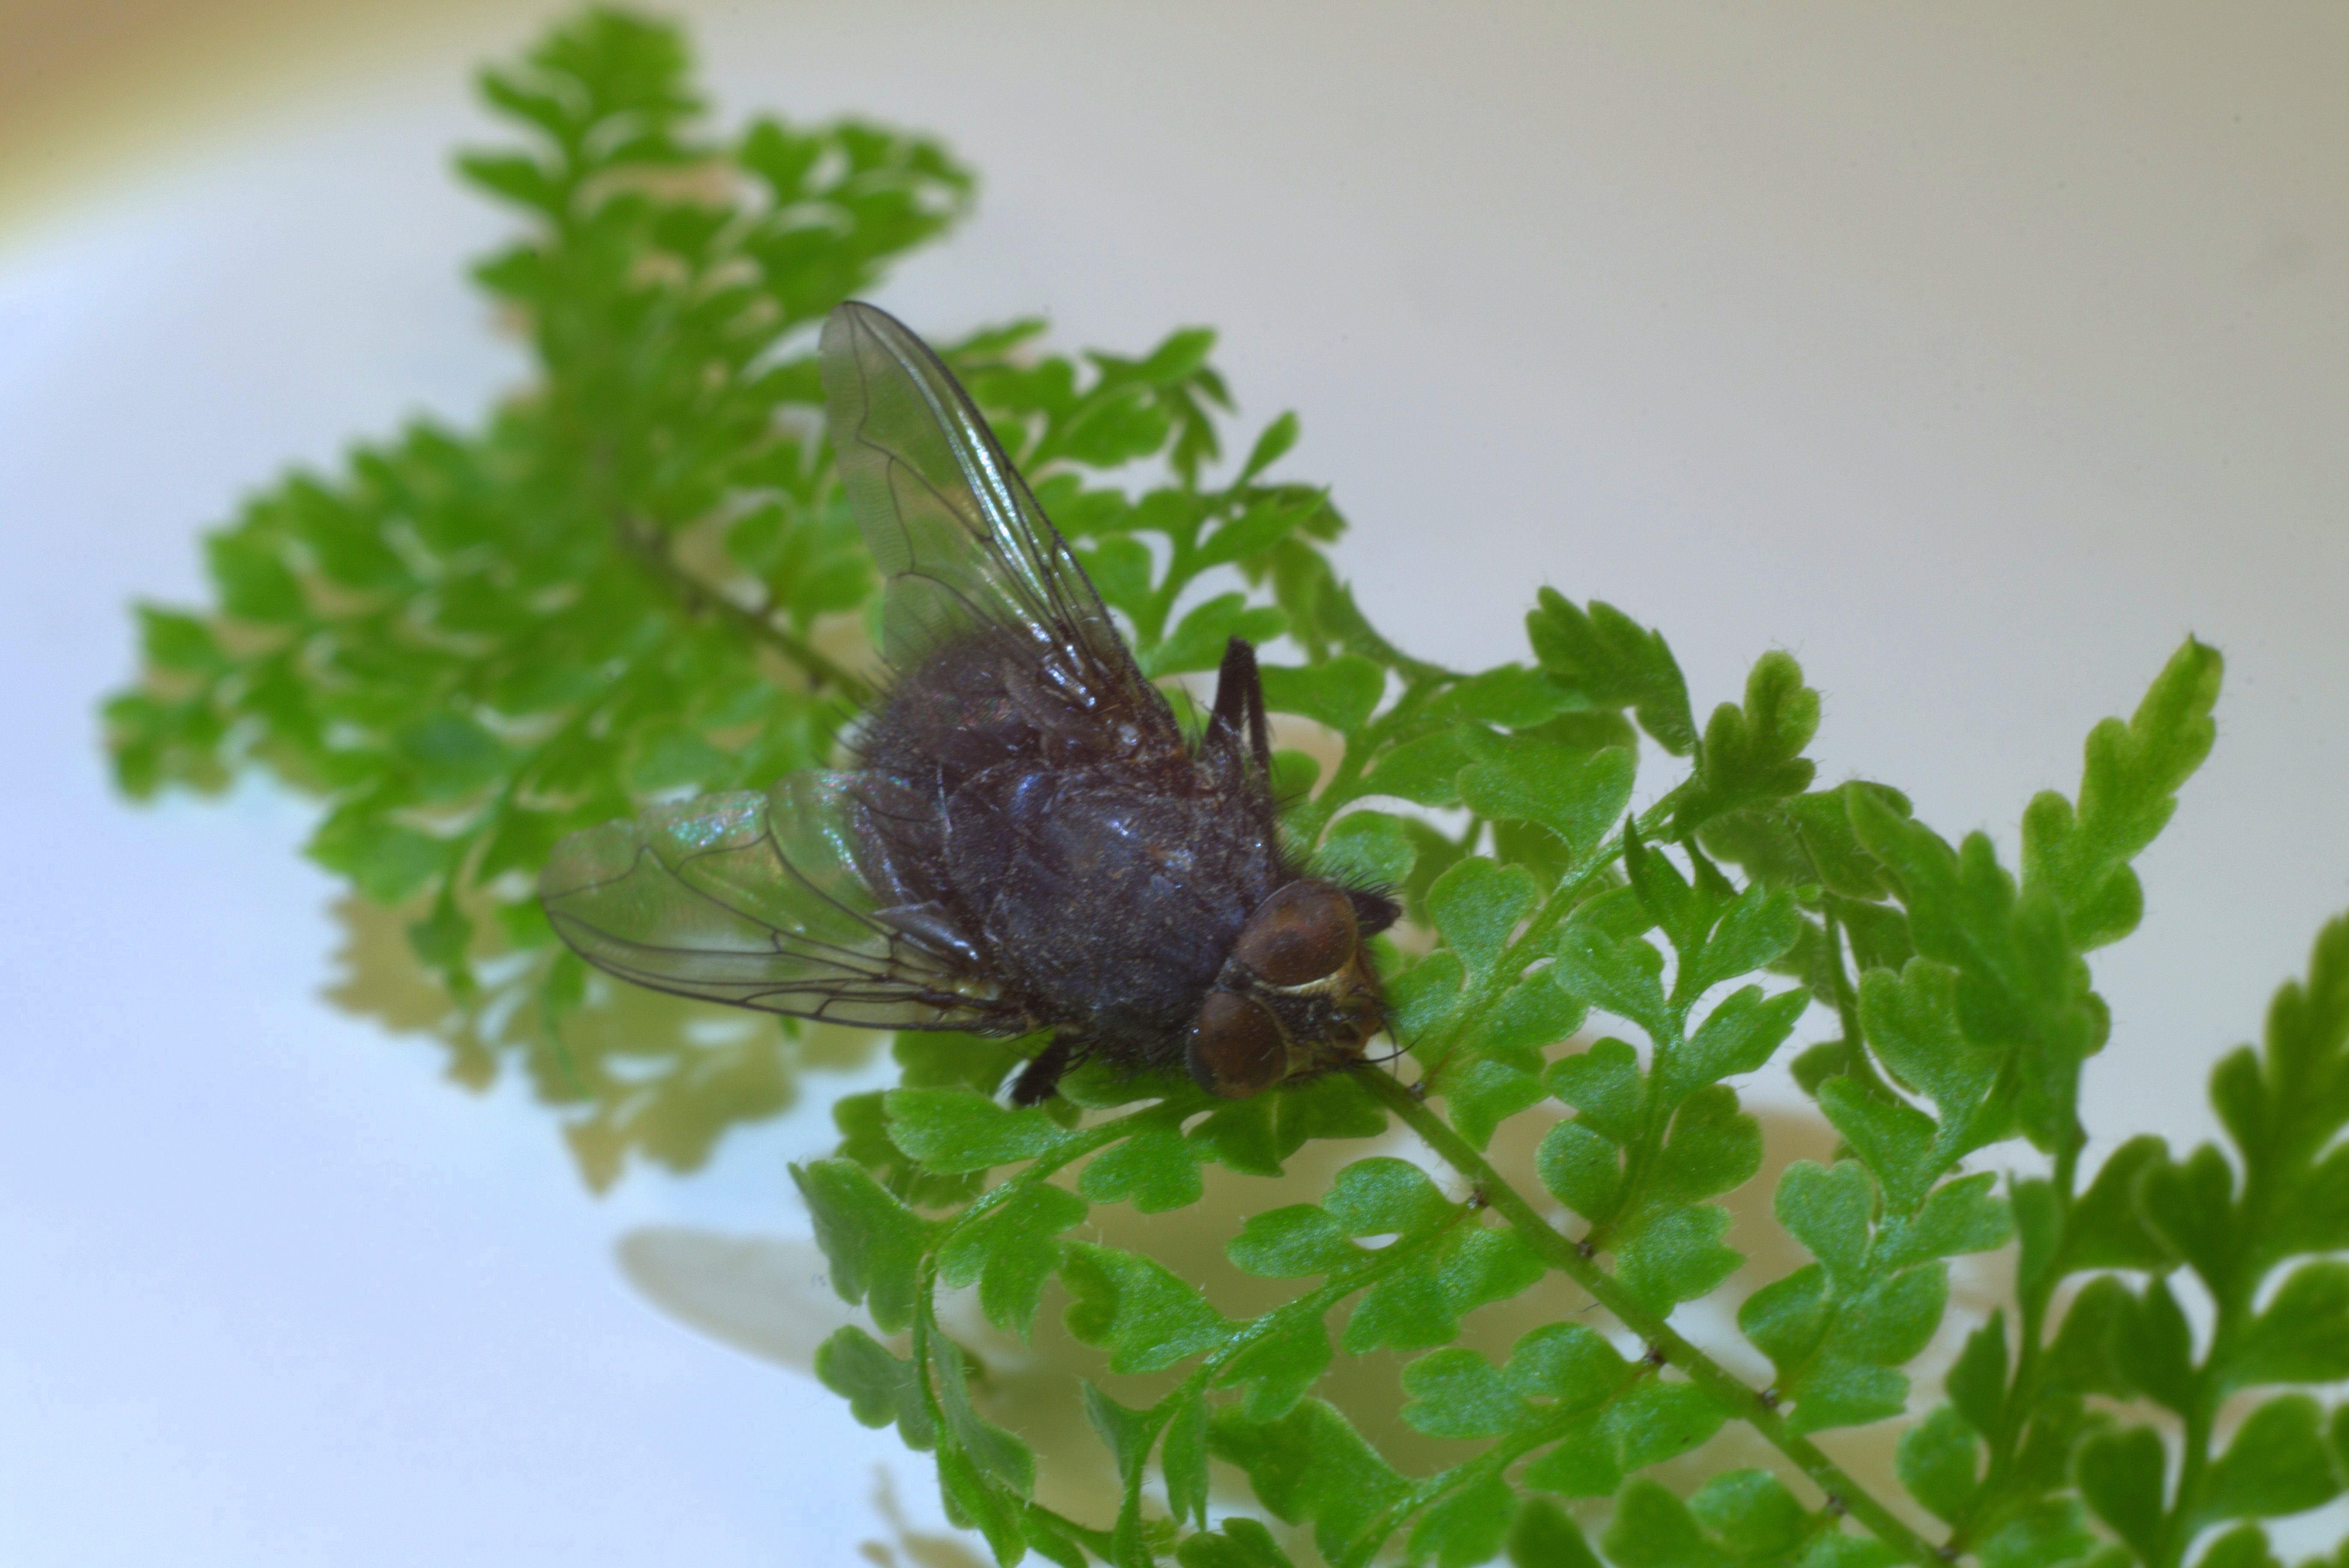
nature, branch, plant, leaf, flower, animal, fly, green, produce, insect, macro, closeup, fauna, invertebrate, wings, hairy, zoom, italian, macro photography, mucha, disgusting, true bugs